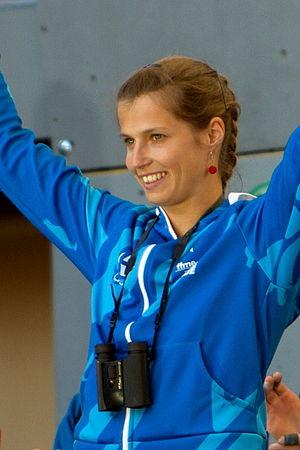
Présentation des participants à la finale de la coupe du monde d'escalade de Briançon - 2012
Charlotte Durif, née le 18 août 1990 à Belley, est une grimpeuse française de haut-niveau, spécialiste d'escalade sportive. Elle est notamment connue pour ses victoires dans les épreuves de difficulté aux Championnats du monde Espoir et des réalisations de très haut-niveau mondial en falaise.